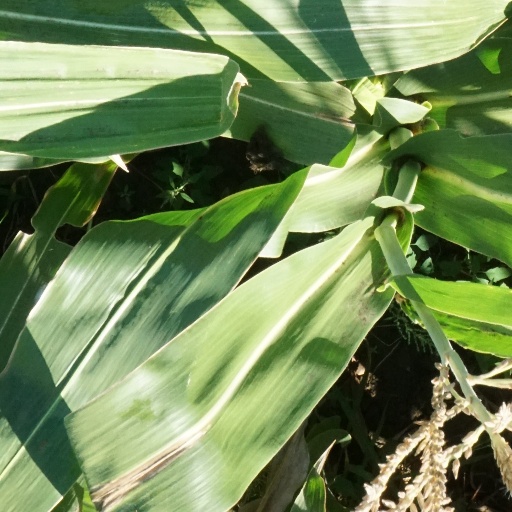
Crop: maize; corn